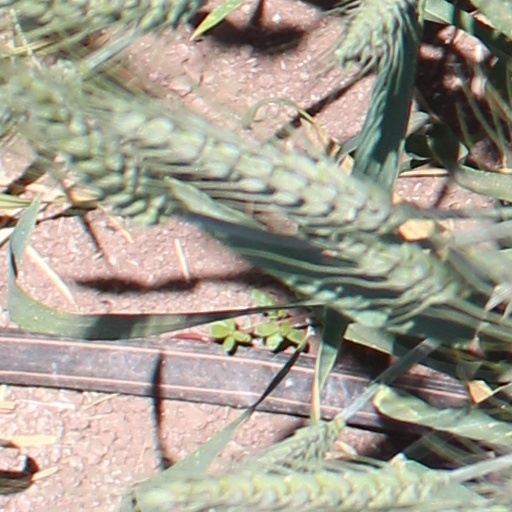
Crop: wheat